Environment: lab
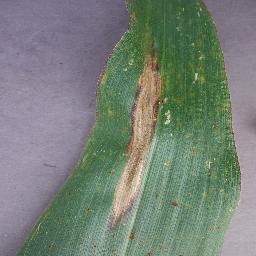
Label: northern_corn_leaf_blight